Pozuelo de Calatrava

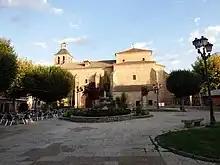

Pozuelo de Calatrava is a municipality in Ciudad Real, Castile-La Mancha, Spain. It has a population of 2,602.